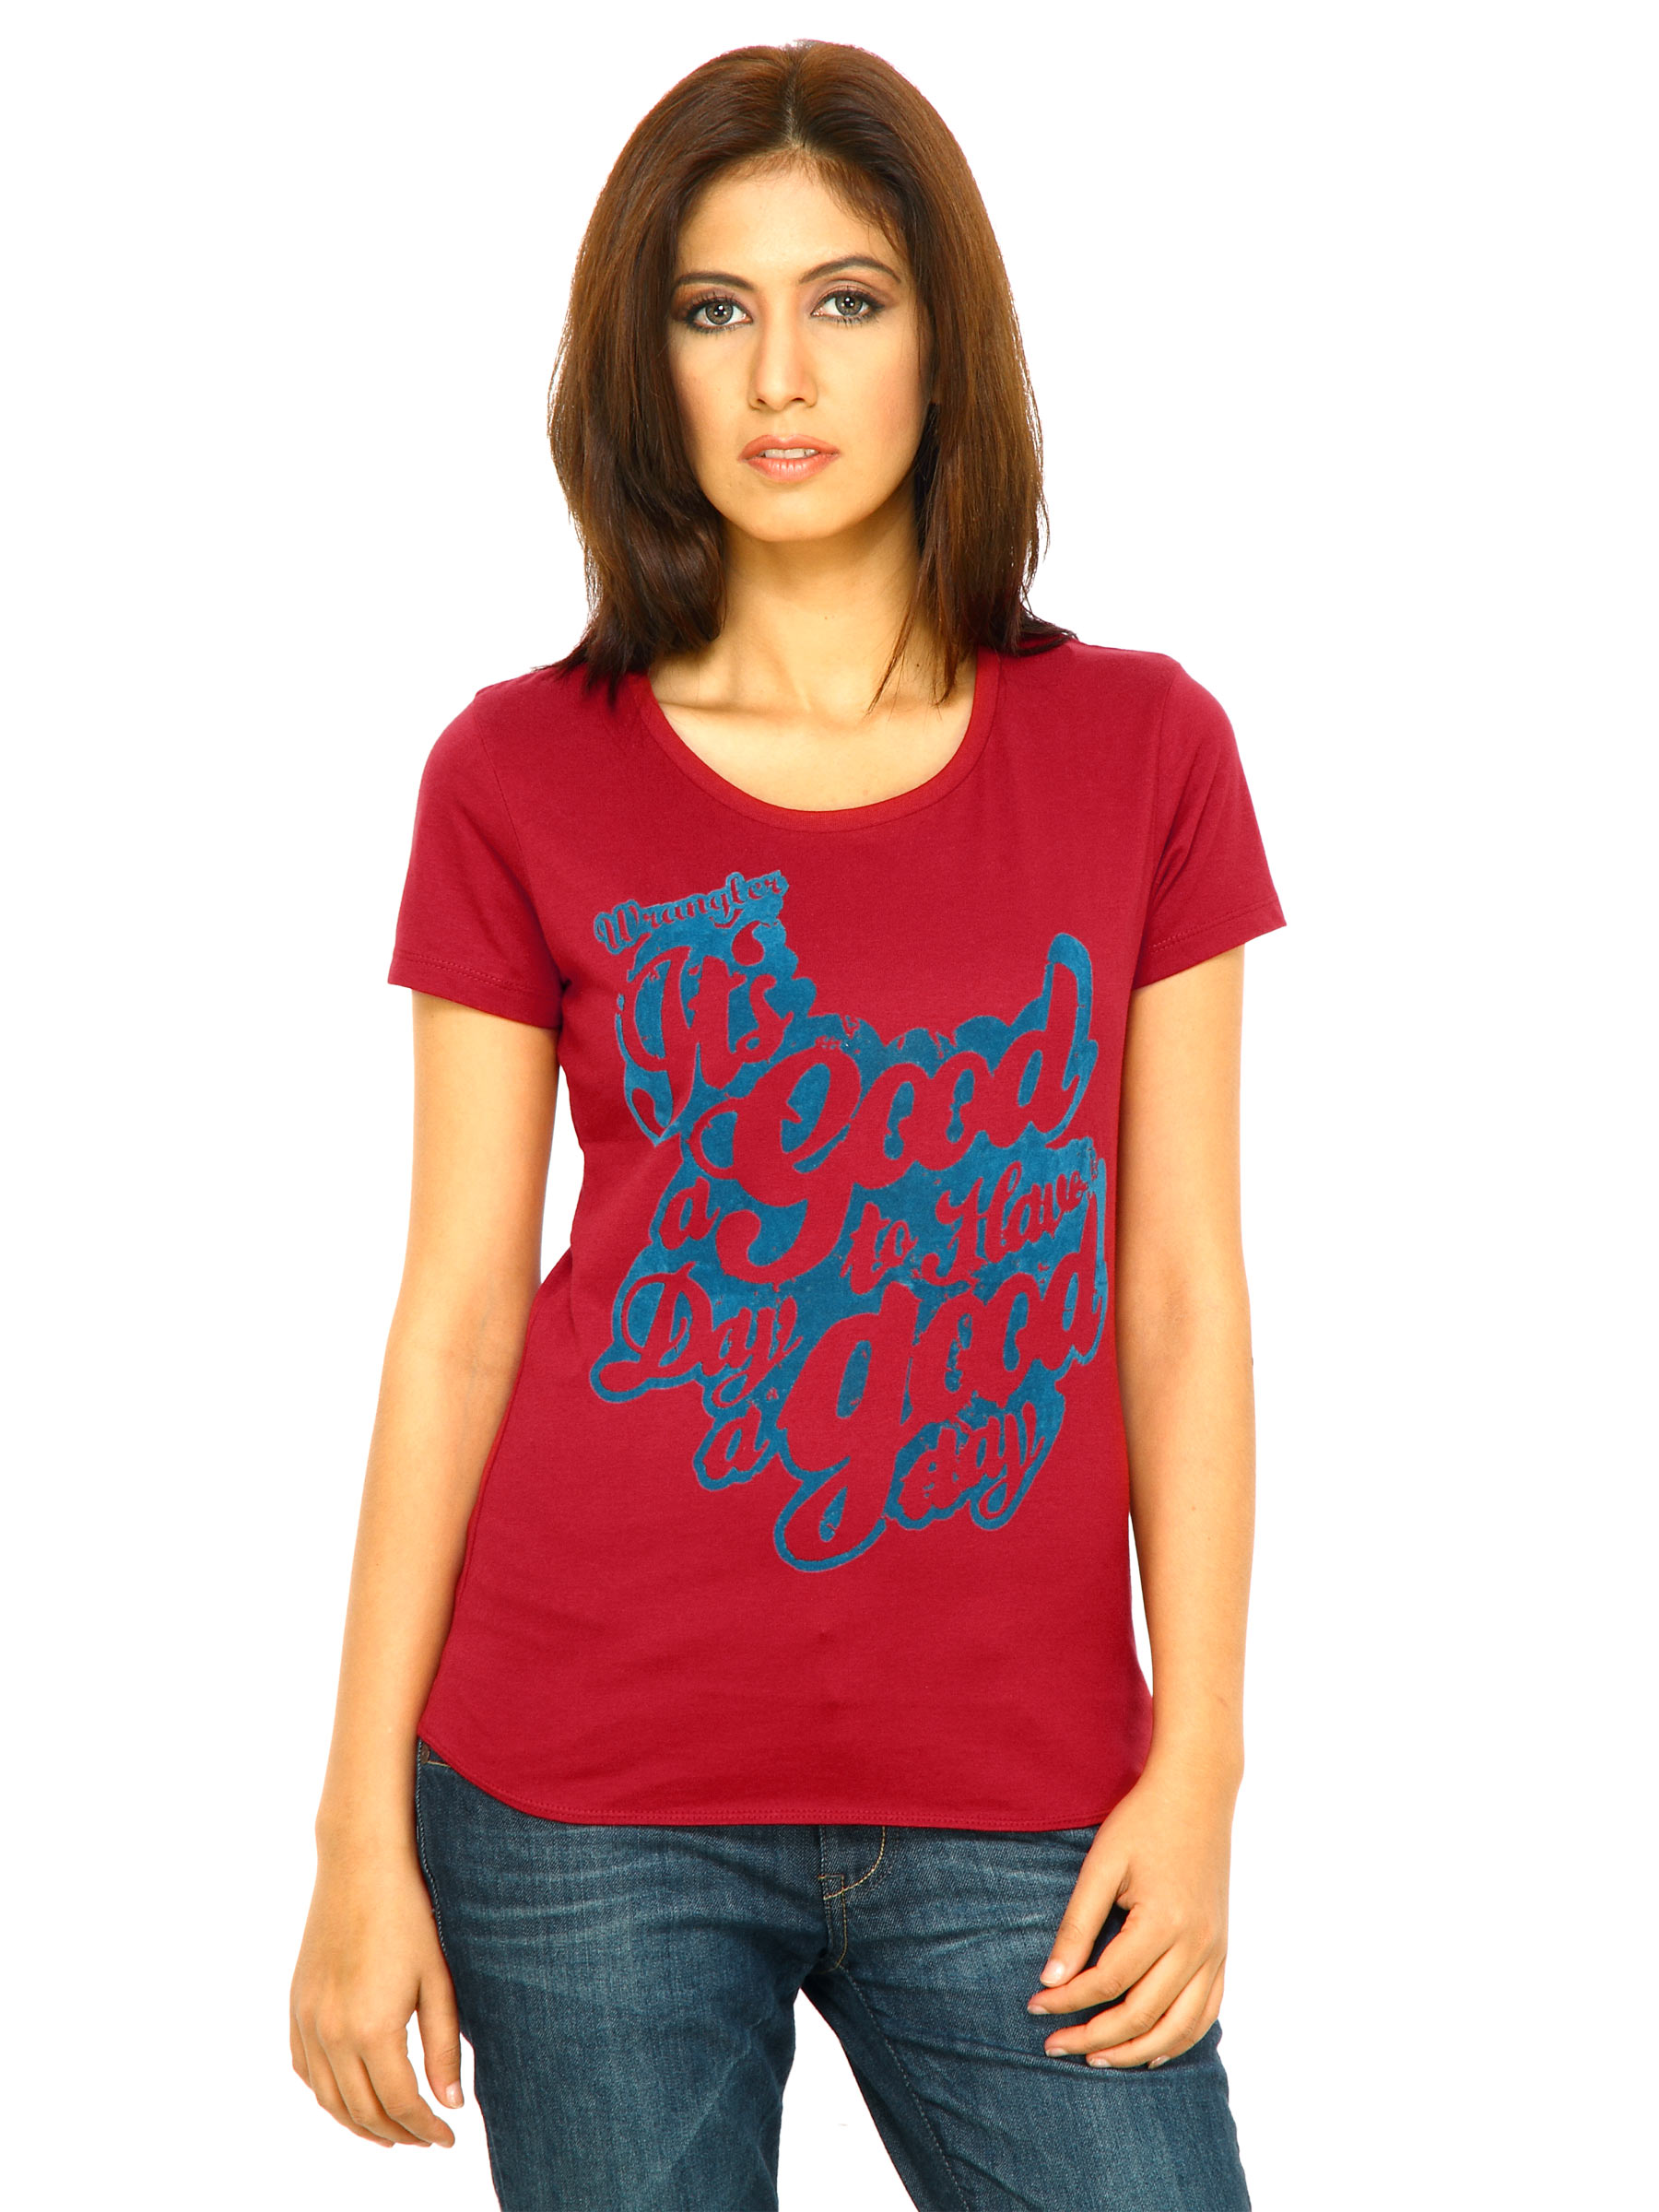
Wrangler Women Its A Good Day Red T-Shirts
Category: Apparel / Topwear / Tshirts
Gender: Women
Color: Red
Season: Fall 2011
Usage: Casual